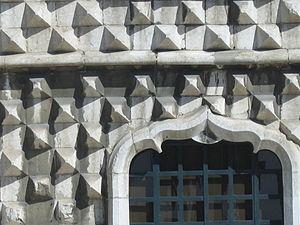
La Casa dos Bicos ou Maison de Bras de Albuquerque est un édifice emblématique de Lisbonne. Cette maison d'habitation a été construite en 1523 pour et par Brás de Albuquerque, fils légitime du deuxième gouverneur et Vice-Roi des Indes portugaises Afonso de Albuquerque.